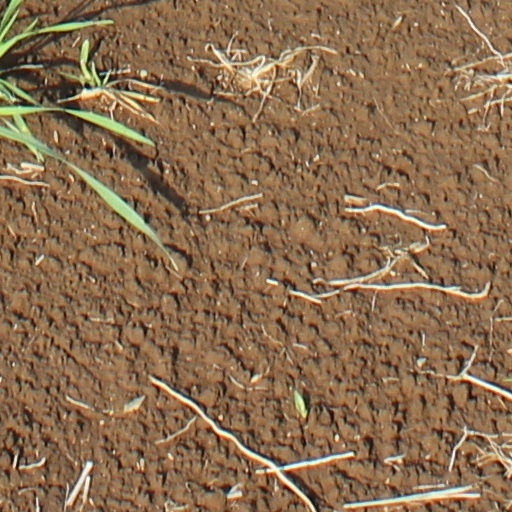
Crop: wheat